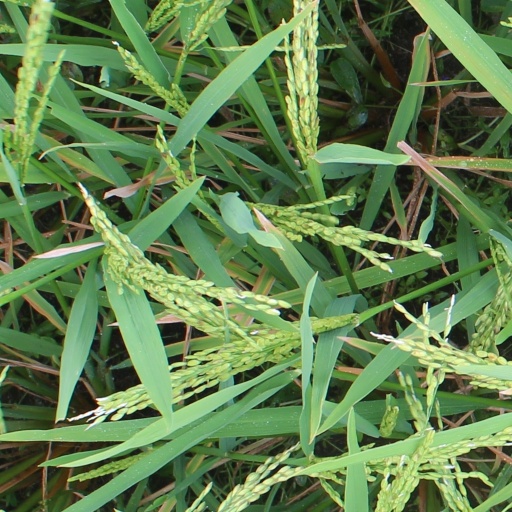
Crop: rice